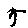
Label: 5